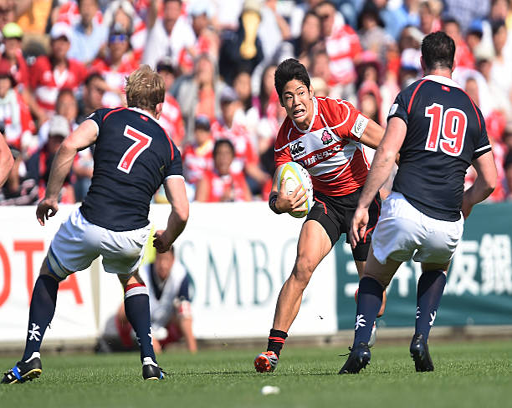
athlete runs with the ball during the game .